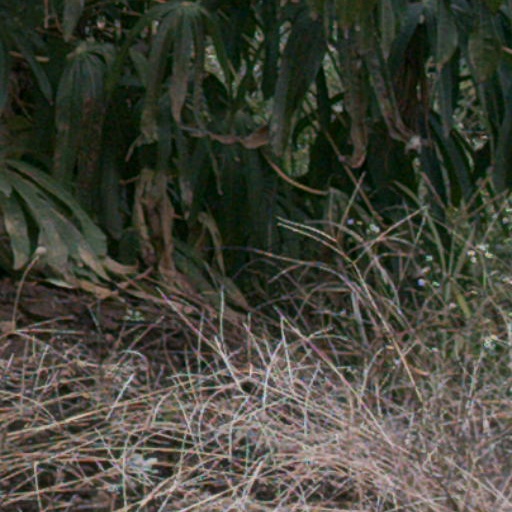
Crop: cassava